Second Battle of Eora Creek–Templeton's Crossing

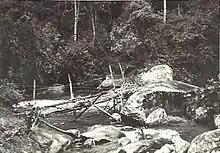
Templeton's Crossing in 1944

The battalions of the 25th Brigade (less the 2/31st Battalion) reached the northern confluence of the tracks at Templeton's Crossing on 16 October. Japanese artillery engaged the lead elements of Maroubra Force to slow their advance. As D Company of the 3rd Battalion advanced, the Japanese position was identified in the late afternoon. It straddled the track on the high ground to the east of Eora Creek and north of the crossing. The Stanley detachment had occupied two parallel spurs running toward the creek from the main ridgeline. Lieutenant Colonel Allan Cameron, now commanding the 3rd Battalion, concentrated his force for an attack on the morrow, while the other two battalions deployed to his rear; two back, with the 2/25th Battalion on the western side of the creek. Attacks on 17 and 18 October were directed from the high ground on the Japanese eastern flank by the 3rd Battalion and A and D Companies of the 2/25th Battalion but failed to achieve a decisive outcome.